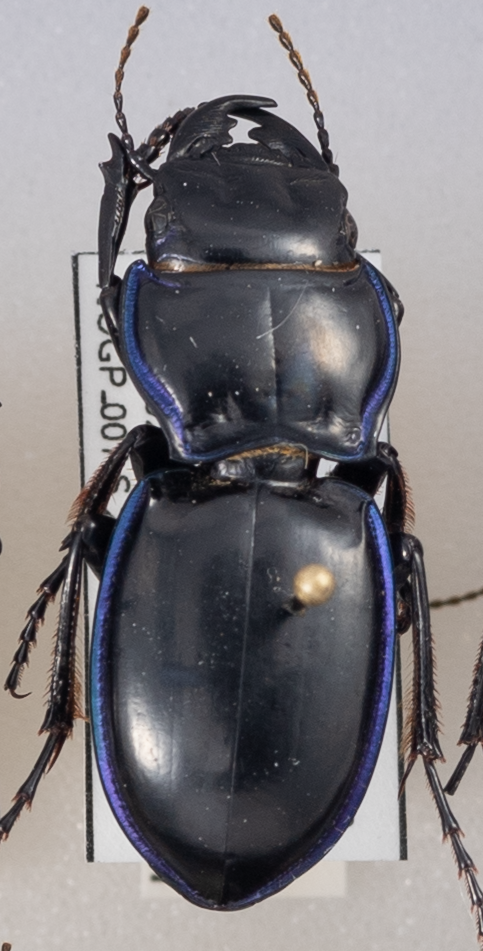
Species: Pasimachus elongatus
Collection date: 2021-06-15
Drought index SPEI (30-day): -0.88
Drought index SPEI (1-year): -2.09
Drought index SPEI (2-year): -1.01